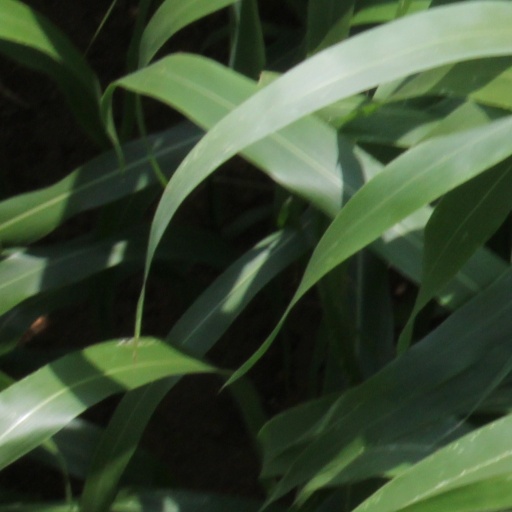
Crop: sorghum